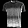
Label: T - shirt / top